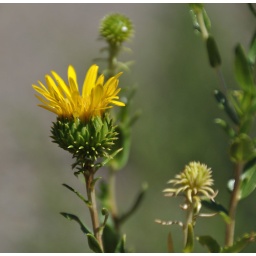
Some random yellow flower I found near the Secret Sidewalk in Fremont.